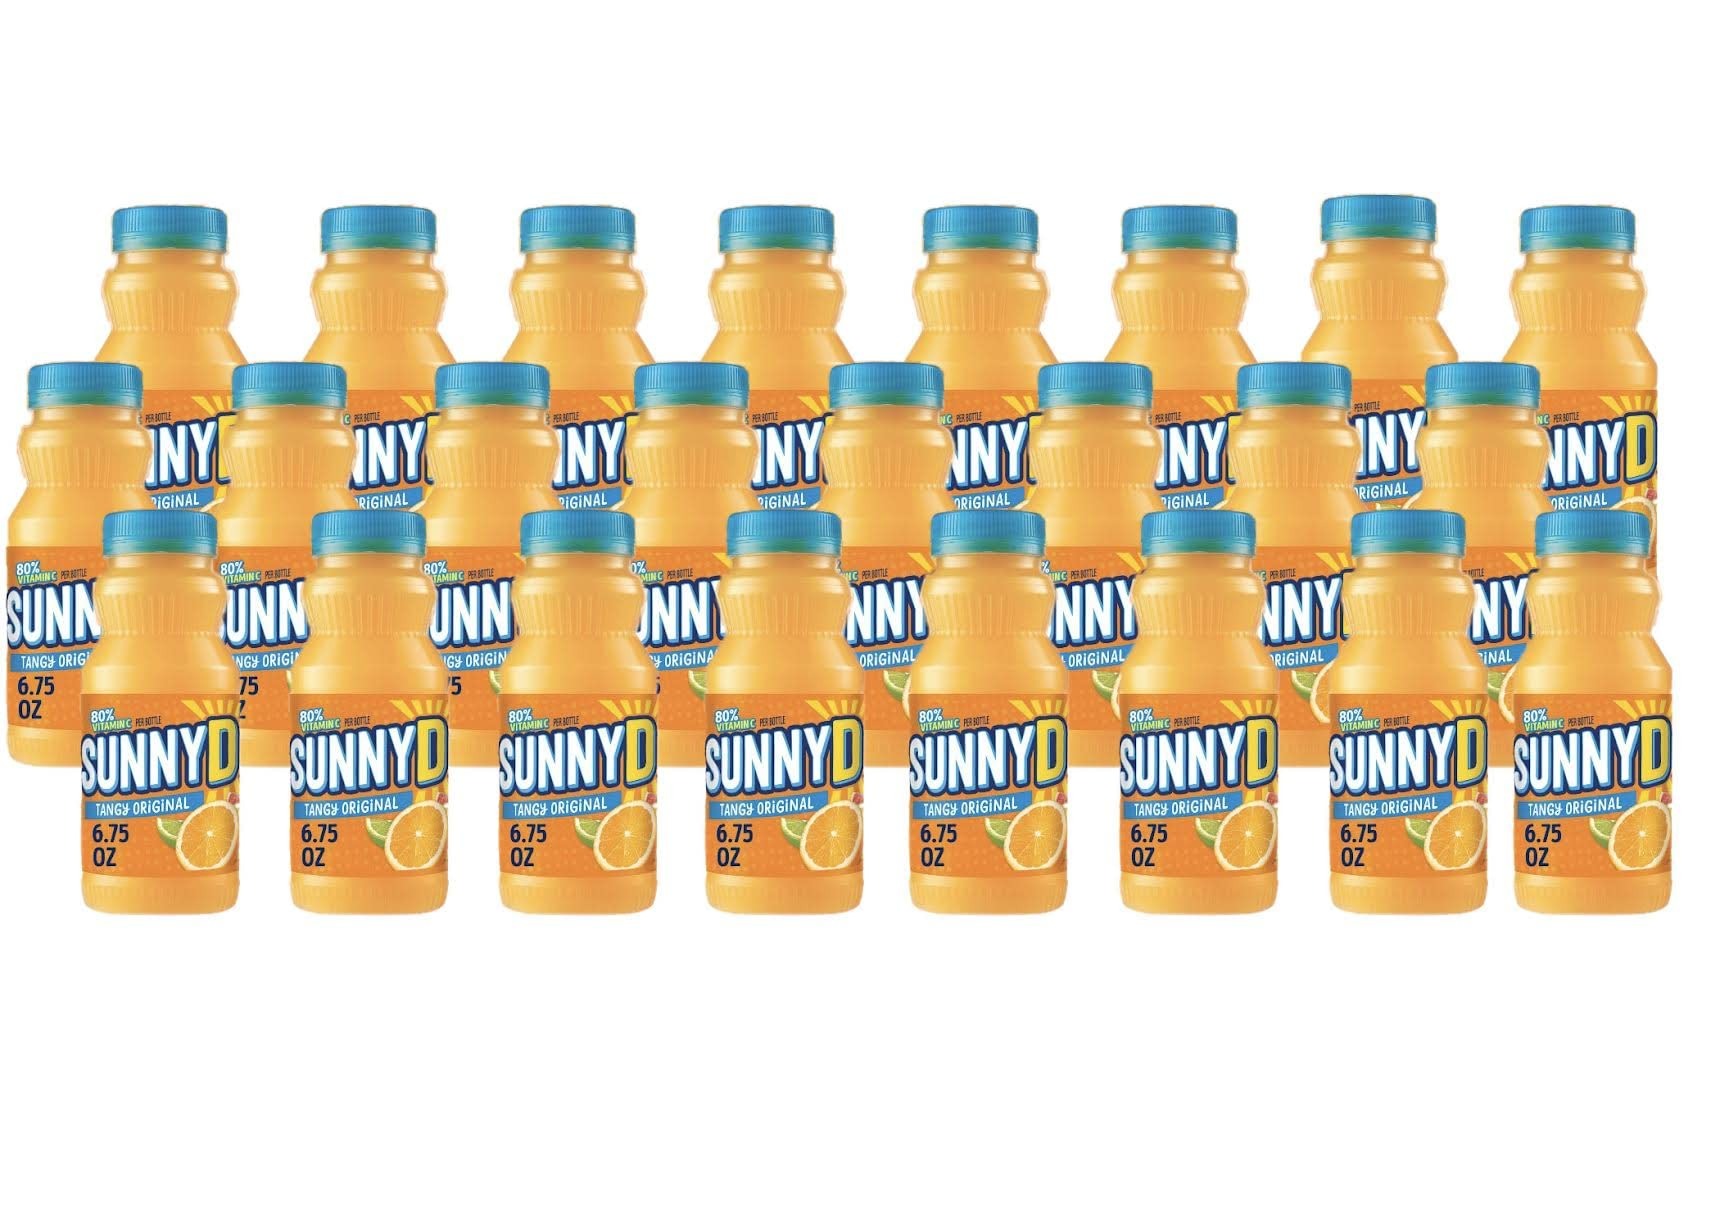
Item Name: SunnyD Tangy Original Orange Flavored Citrus Punch 6.75 Fl oz 24 pack by Qualitatt
Value: 162.0
Unit: Fl Oz

Price: 14.7